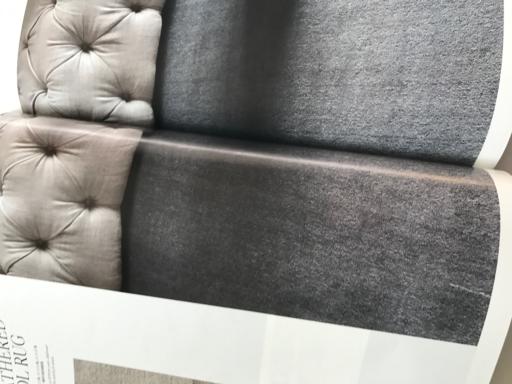
Waste category: paper